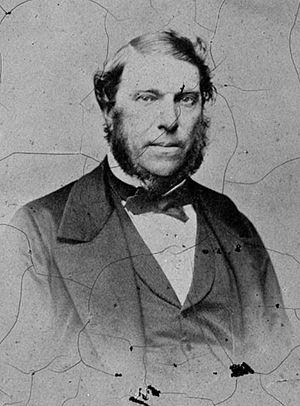
Le révérend William Woolls est un enseignant et un homme d’Église, ainsi qu’un botaniste amateur britannique, né le 30 mars 1814 à Winchester, Hants et mort le 14 mars 1893 à Burwood près de Sydney.